Sverre Marstrander

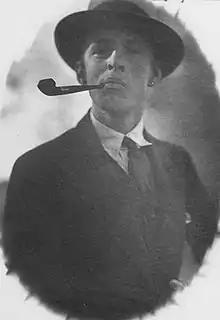
Sverre Marstrander

Marstrander was born in Oslo, Norway. He earned his Magister degree in classical archaeology at the University of Oslo in 1937. He worked with the Royal Norwegian Society of Sciences and Letters at Trondheim (1948–1968). Marstrander became a professor in Nordic archaeology at the University of Oslo in 1968. In that same year he was appointed as the manager of the University of Oslo Museum of National Antiquities ("Oldsaksamlingen") and was in the position until 1980. His most important studies were in the research of Norwegian Bronze Age rock carvings, which showed in his dr.philos. dissertation from 1963; "Østfolds jordbruksristninger".